Arakel of Tabriz

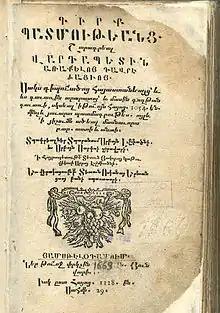
Arakel Davrizhetsi. History of Armenia – Аmsterdam: Voskan Yerevanci Press, 1669.

Arakel of Tabriz or Arakel Davrizhetsi (1590s–1670) was an Armenian historian and clergyman from Tabriz. His "History" is an important and reliable source for the histories of the Safavid and Ottoman empires, Armenia, Azerbaijan, and Georgia for the period 1602–1662.